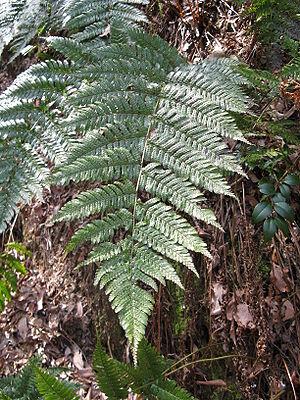
Dryopteris erythrosora est une fougère ornementale originaire de l'est de l'Asie.